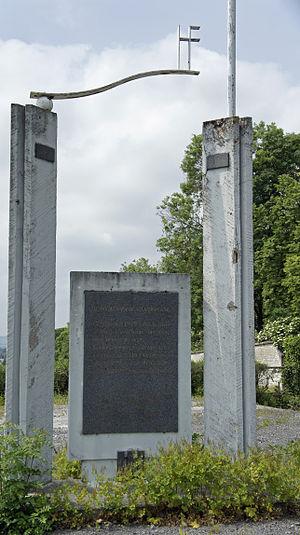
Monument en hommage au premier vol interville réalisé entre Reims et Bouy. Il est construit sur le lieu de l'aterrissage à Reims.
L' avenue Henri-Farman est une voie de la commune de Reims, située au sein du département de la Marne, en région Champagne-Ardenne.
L'histoire de l'aviation peut se diviser en six périodes :